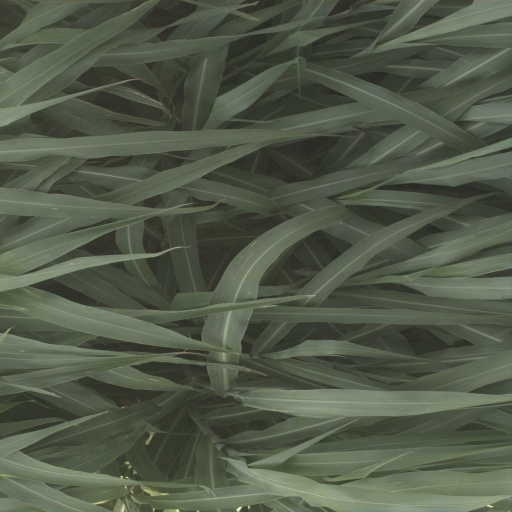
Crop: sorghum